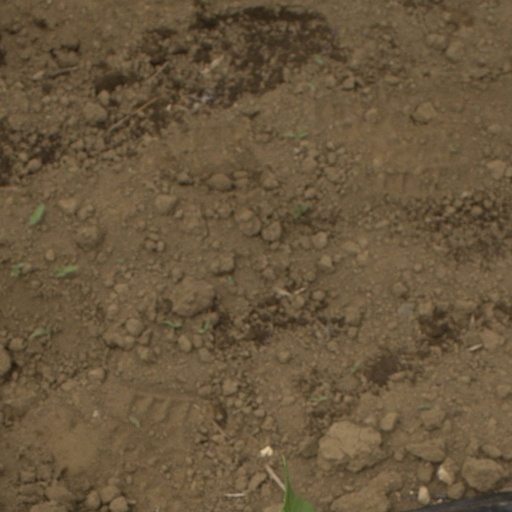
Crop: Jerusalem artichoke